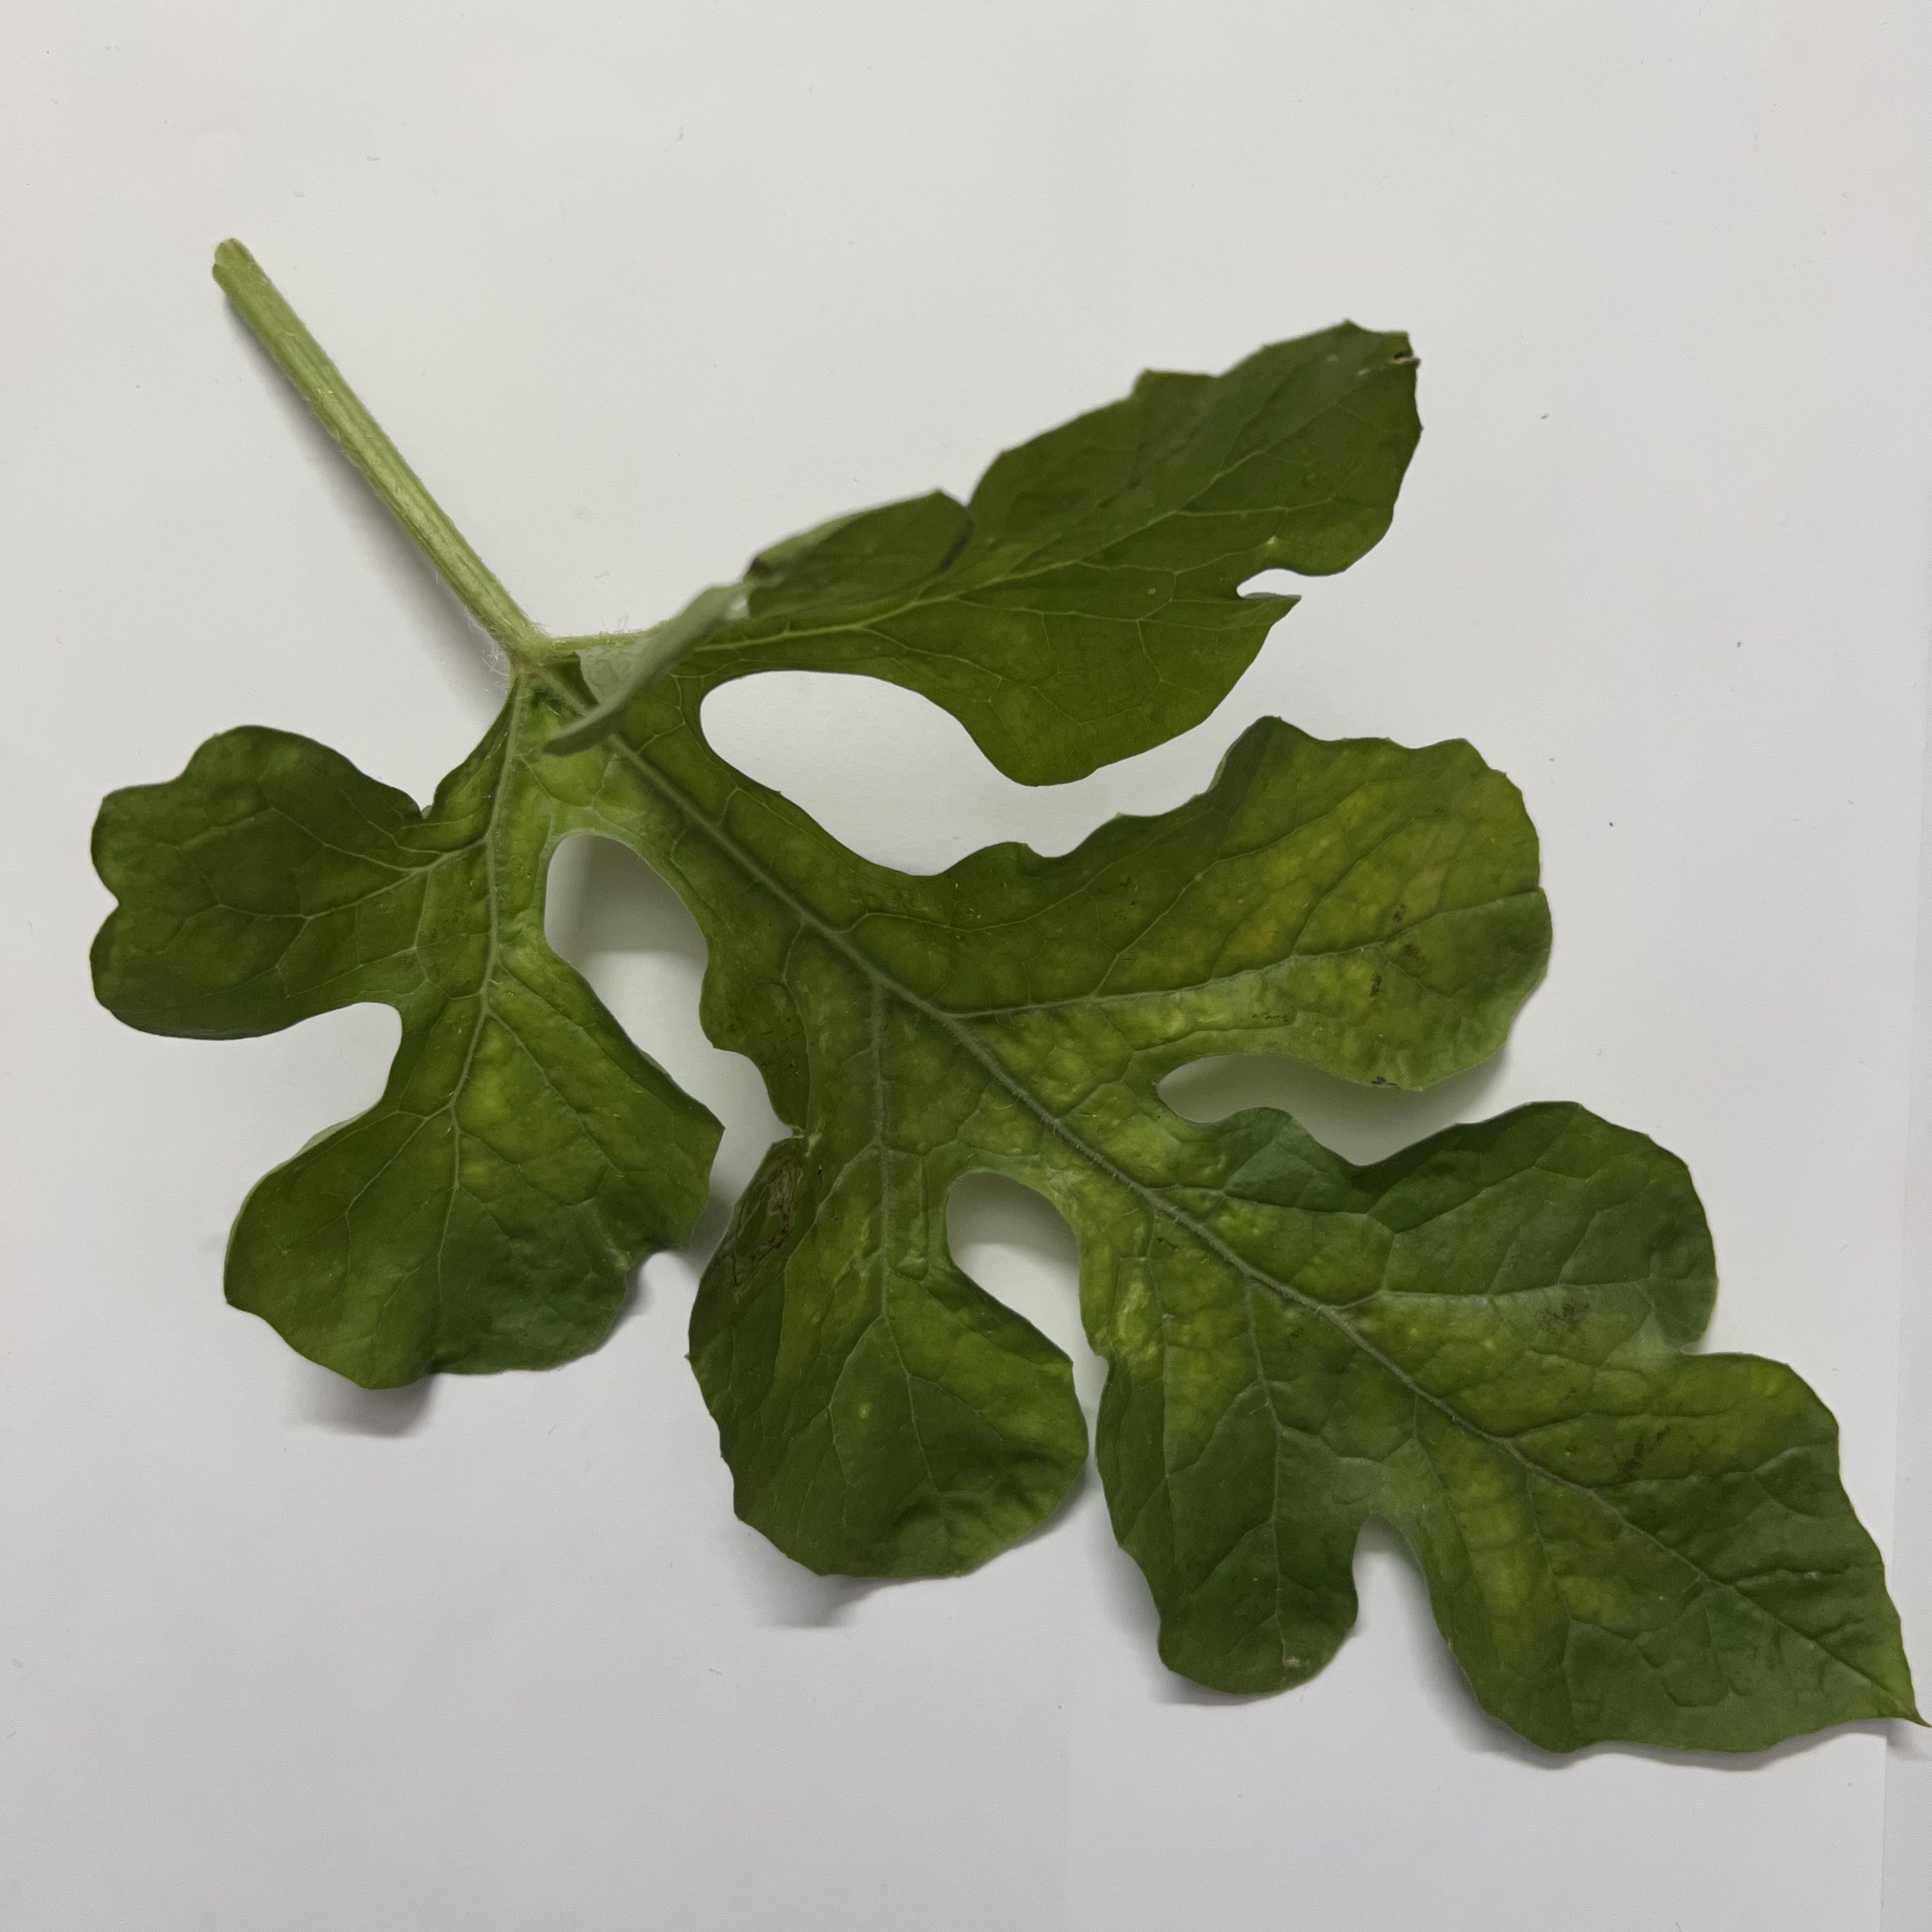
Label: Mosaic_Virus